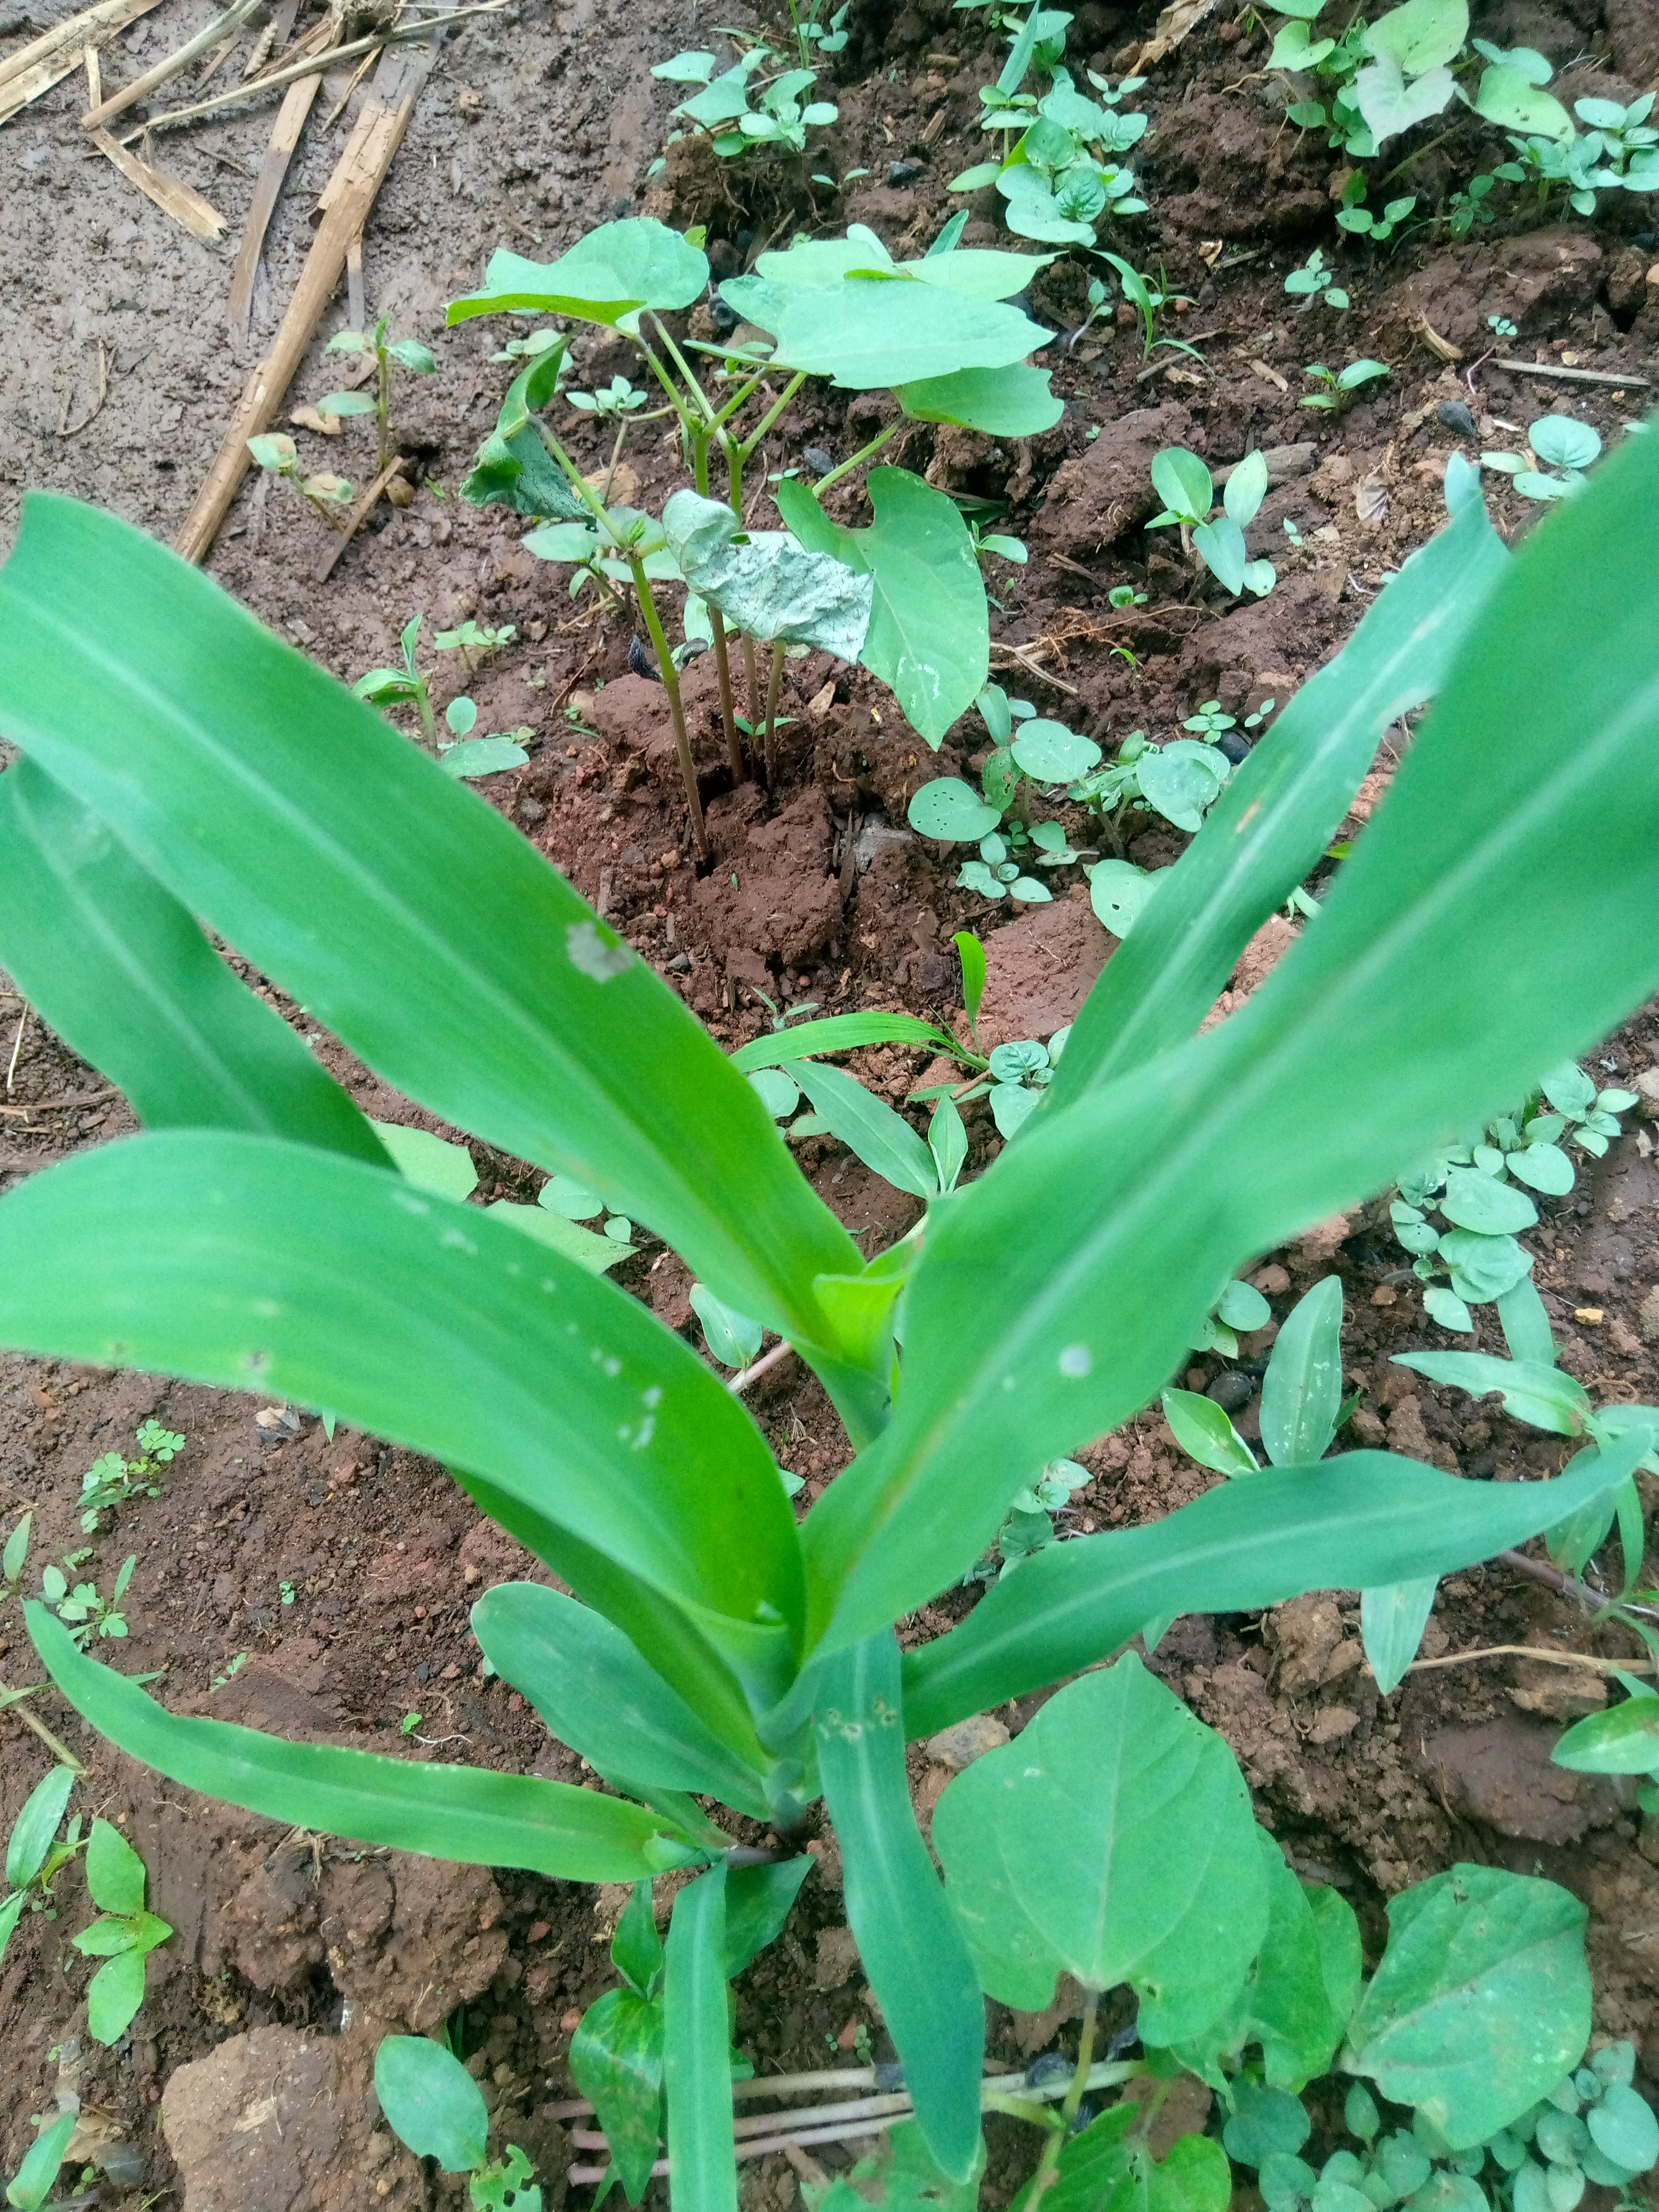
Label: spodoptera_frugiperda